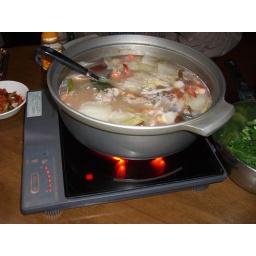
Delicious soupy thing on a hot plate in the middle of the table